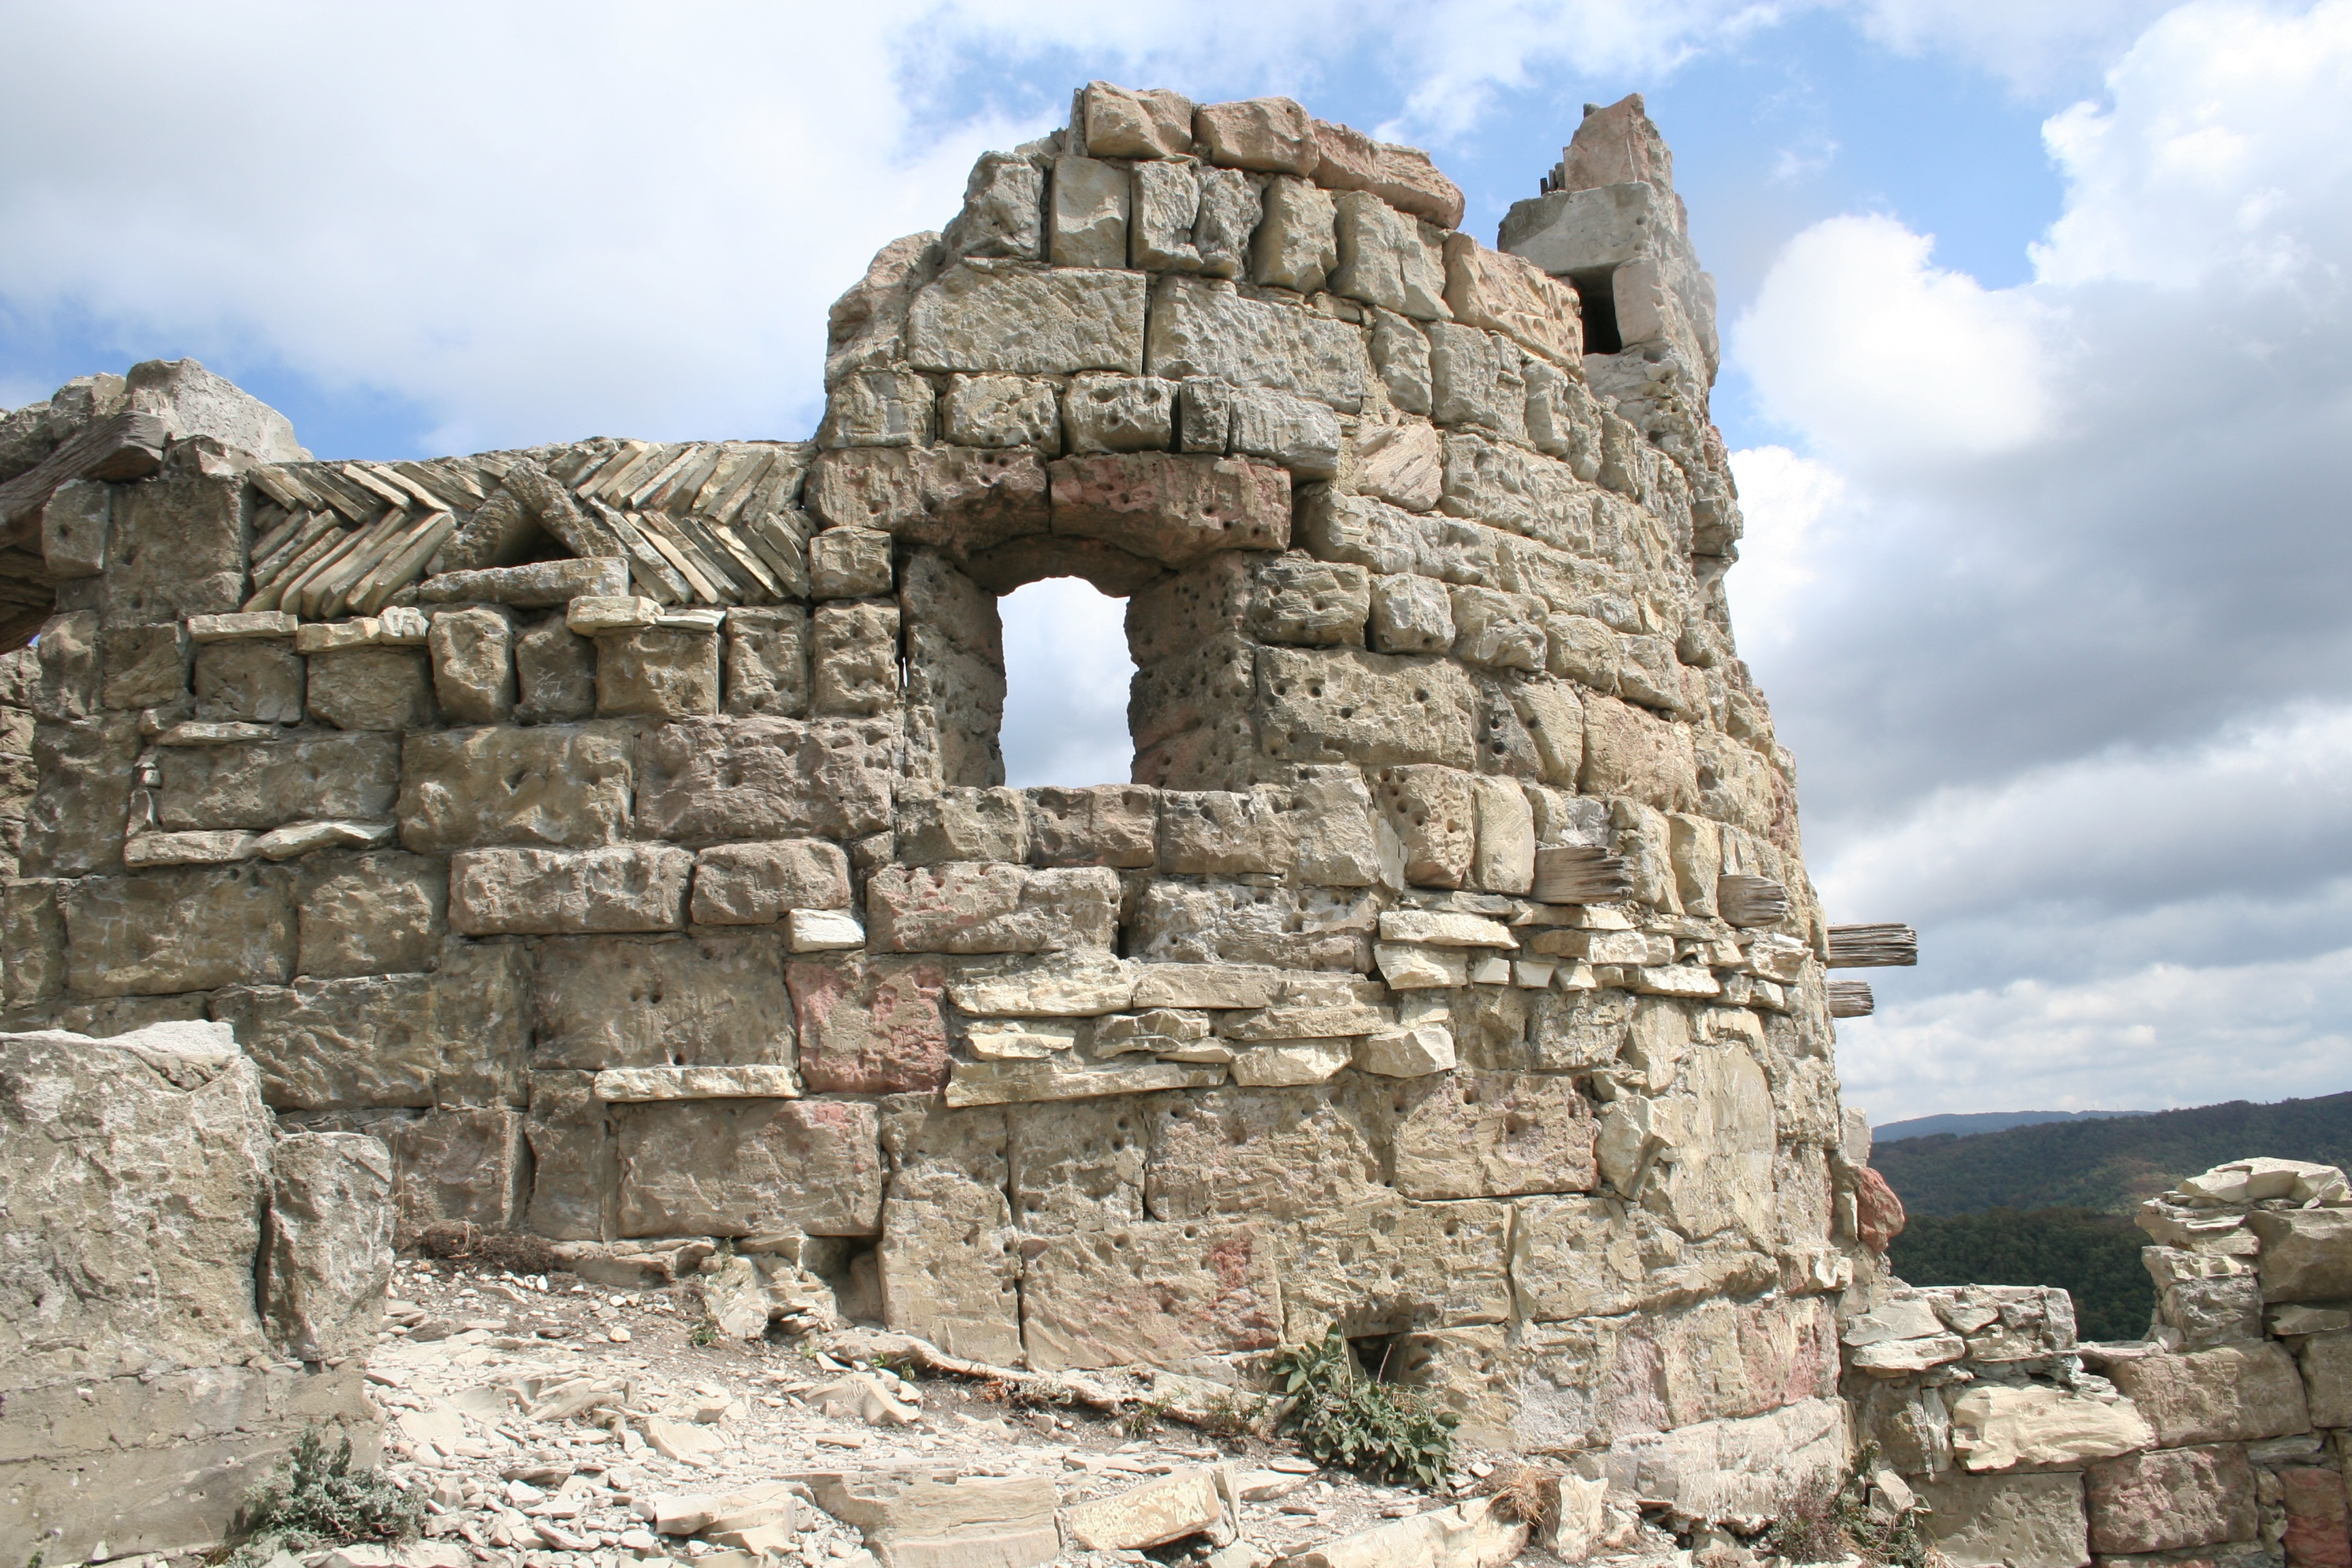
landscape, rock, architecture, building, monument, formation, arch, landmark, fortification, place of worship, temple, ruins, monastery, at home, archaeological site, unesco world heritage site, historic site, ancient history, ancient roman architecture, ancient greek temple, maya civilization